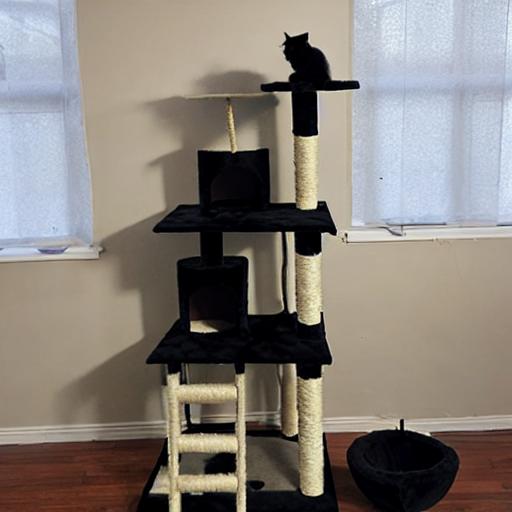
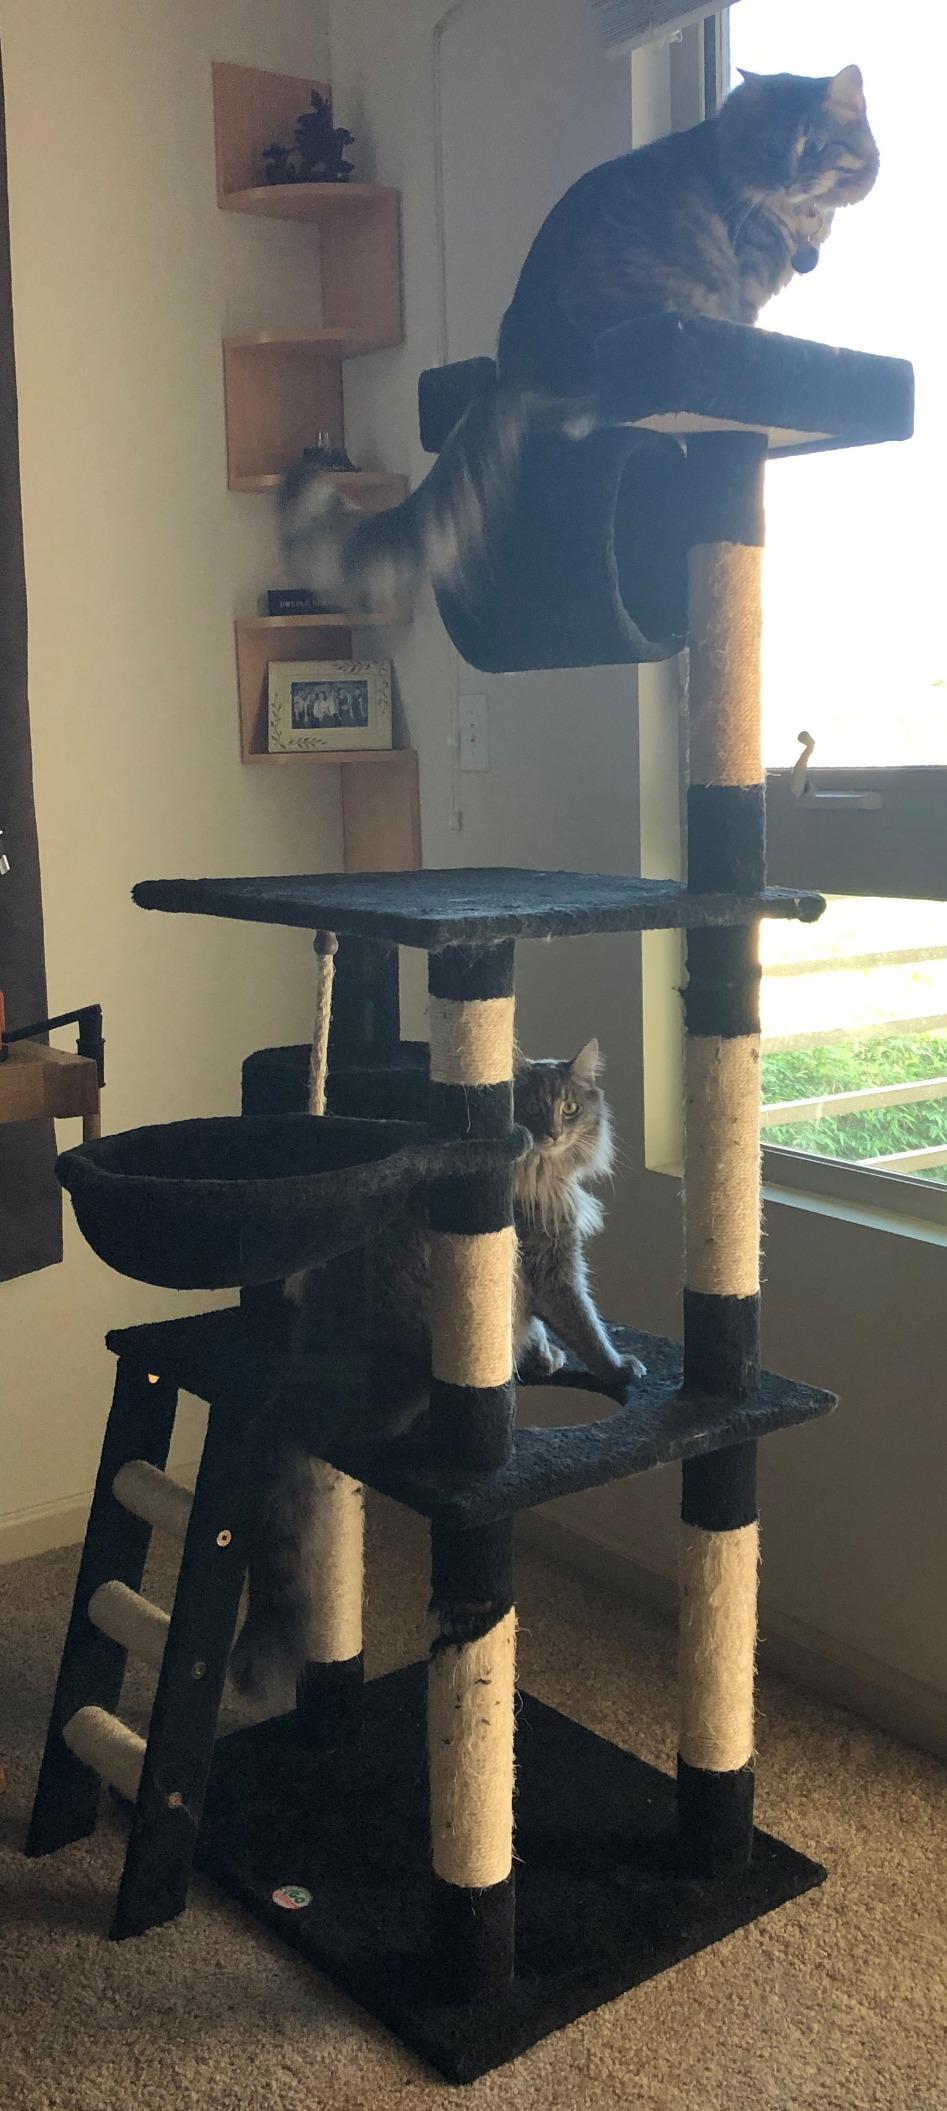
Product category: items_cat tree
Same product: no